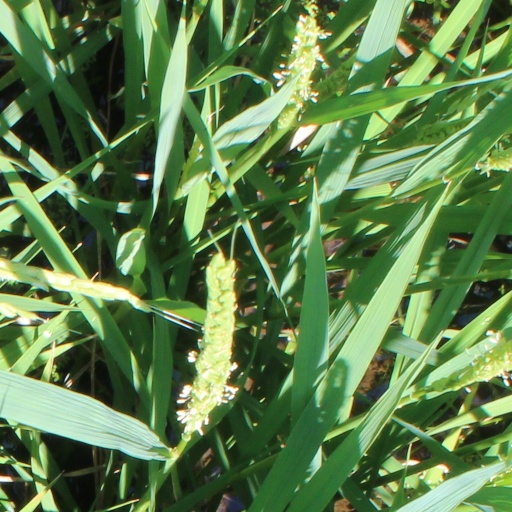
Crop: rice